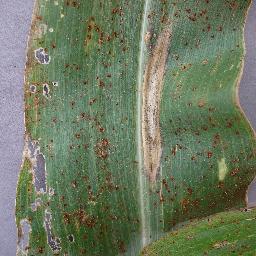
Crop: corn
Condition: (maize)_northern_blight